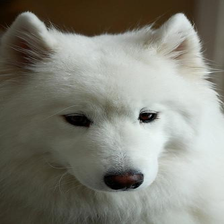
Species: dog
Breed: samoyed